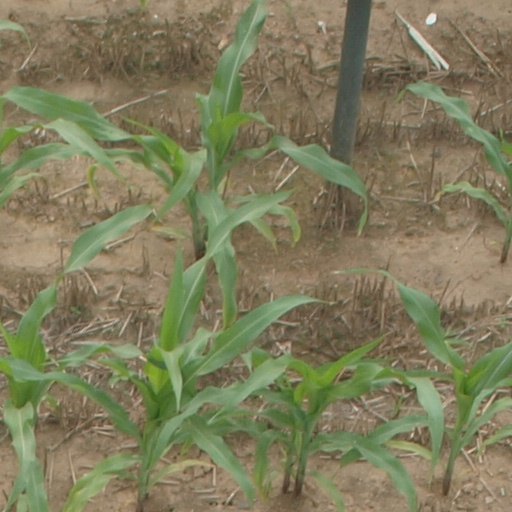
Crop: maize; corn